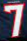
Number: 7